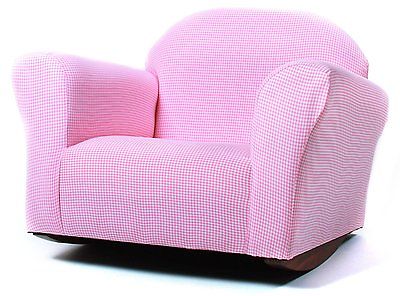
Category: chair